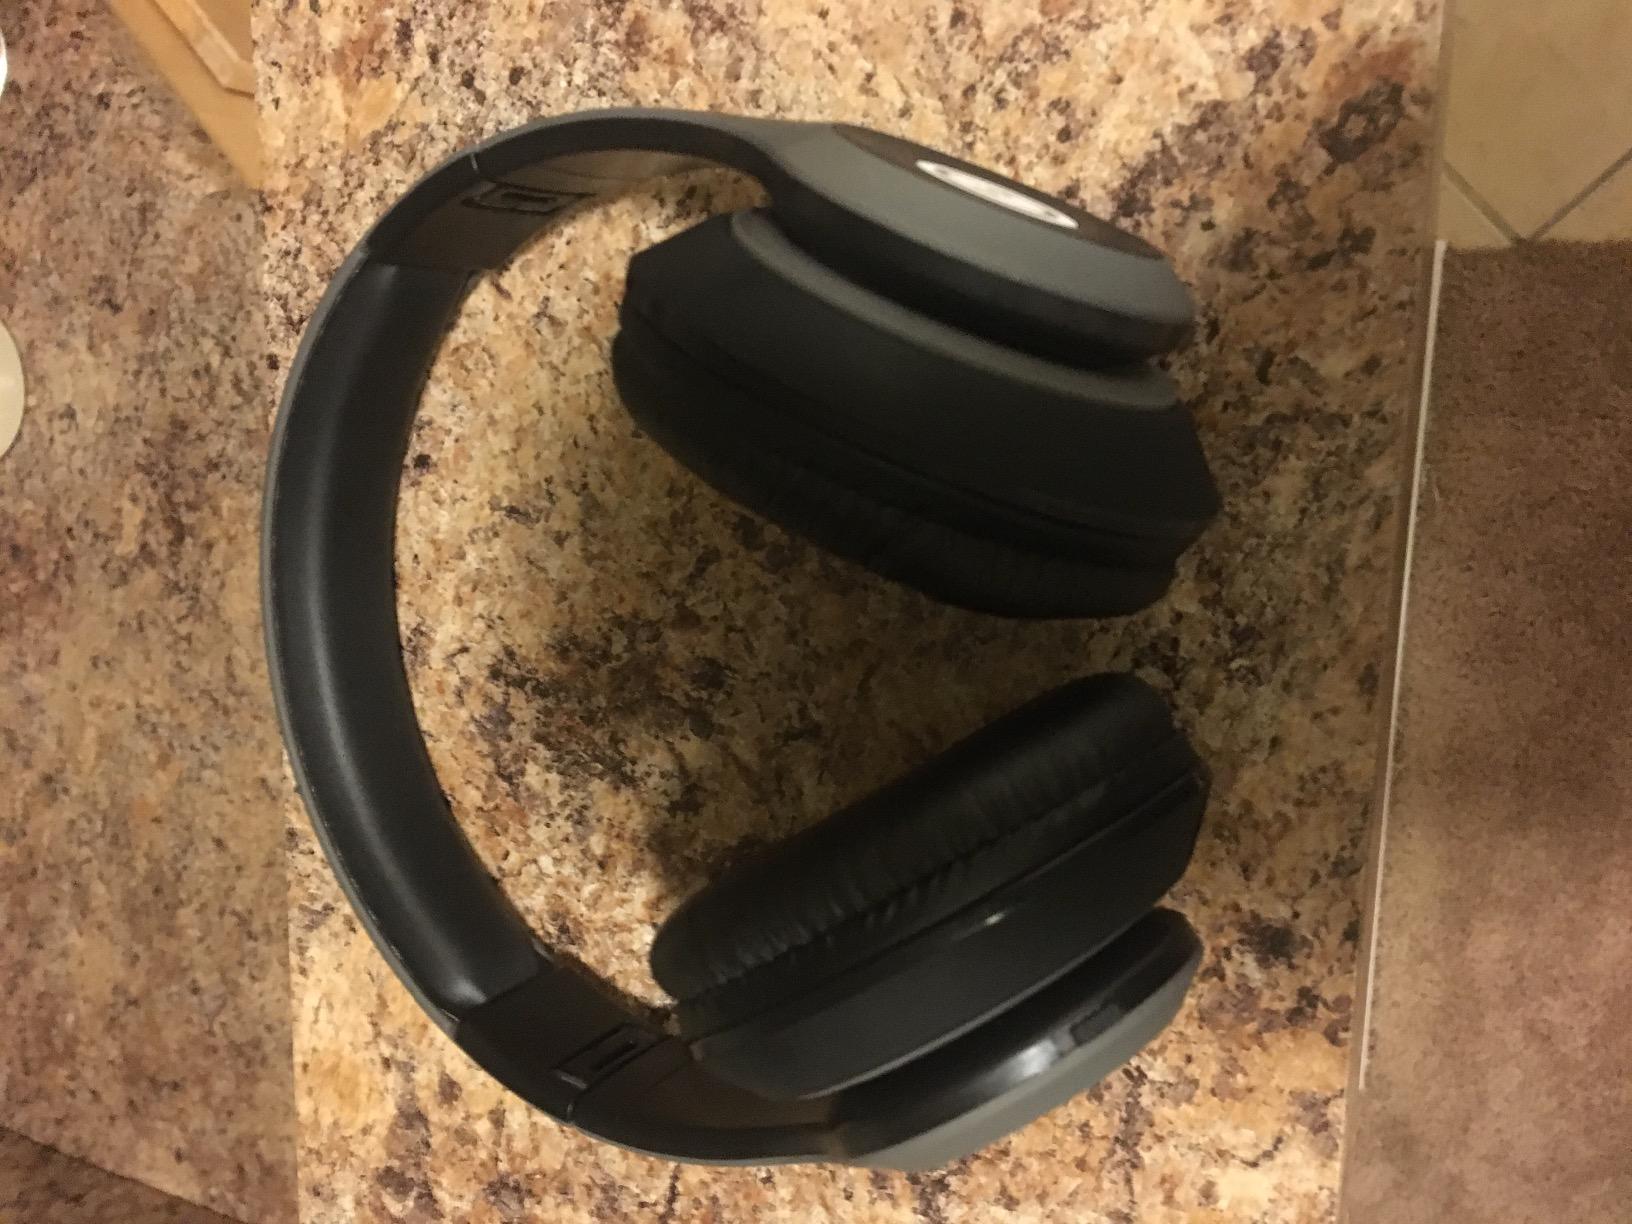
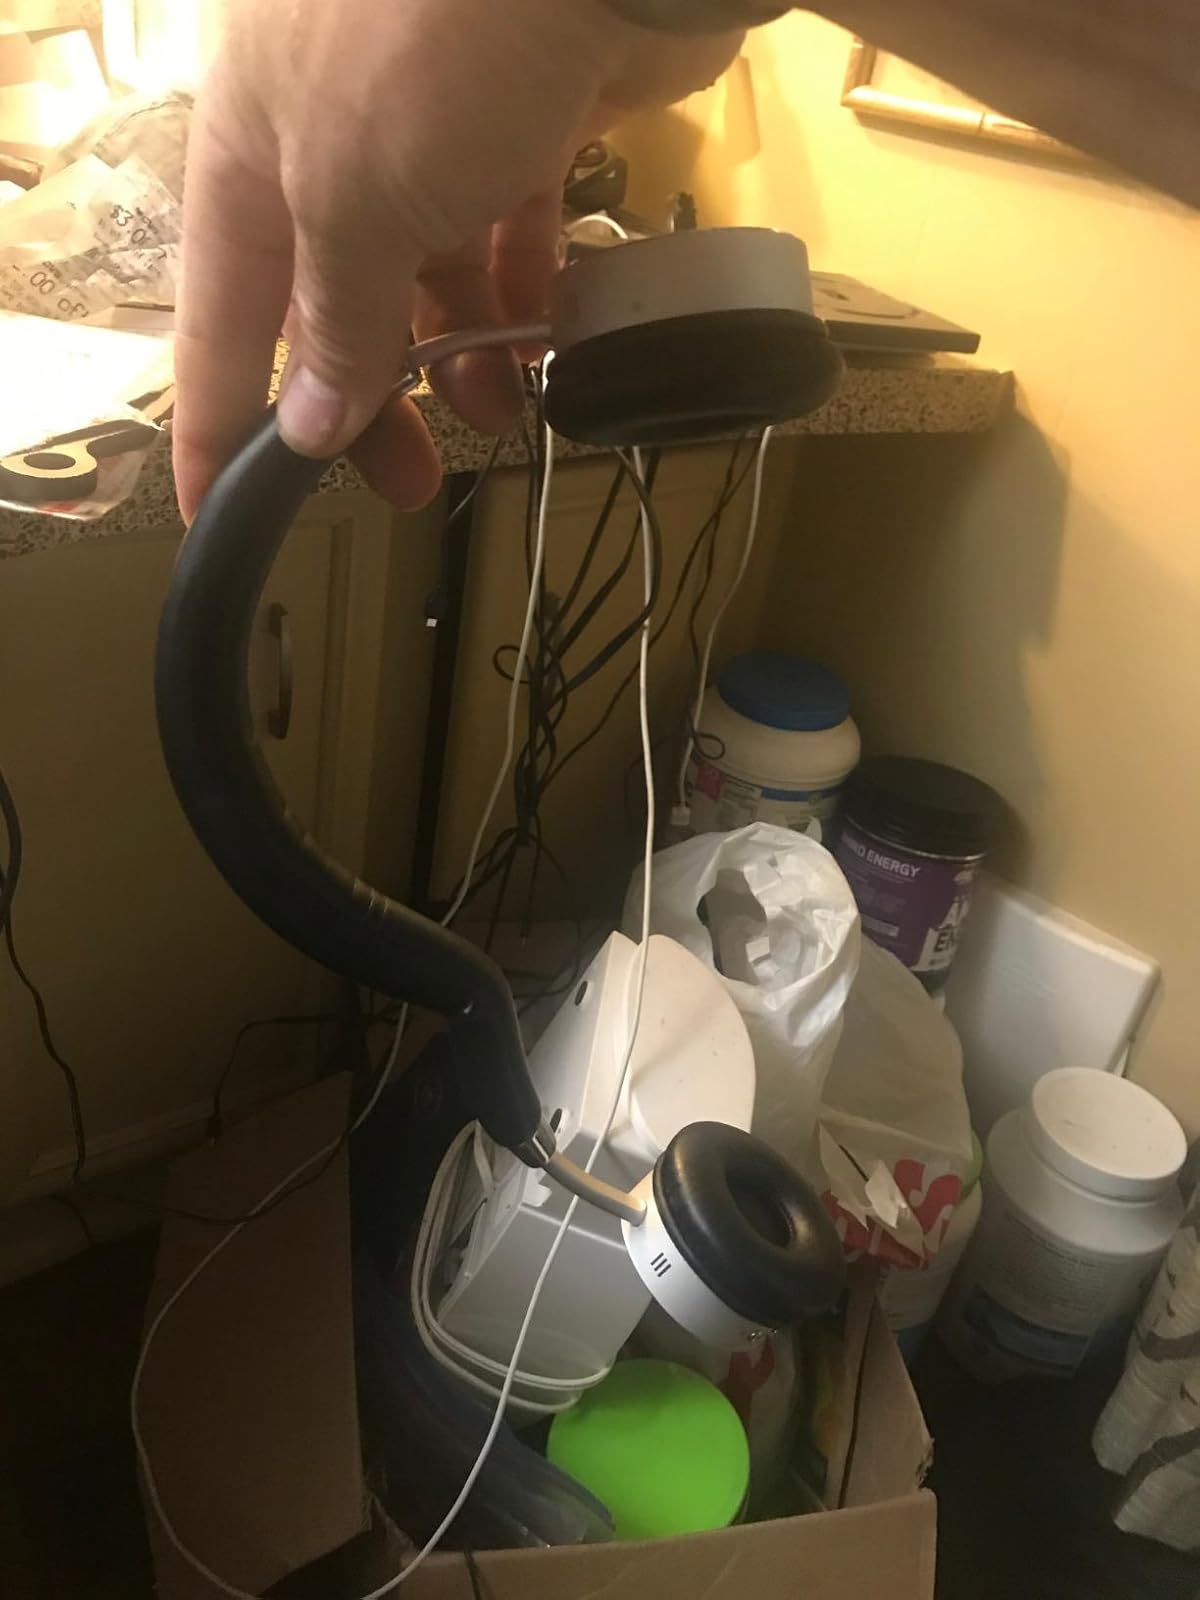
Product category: headphones
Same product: no